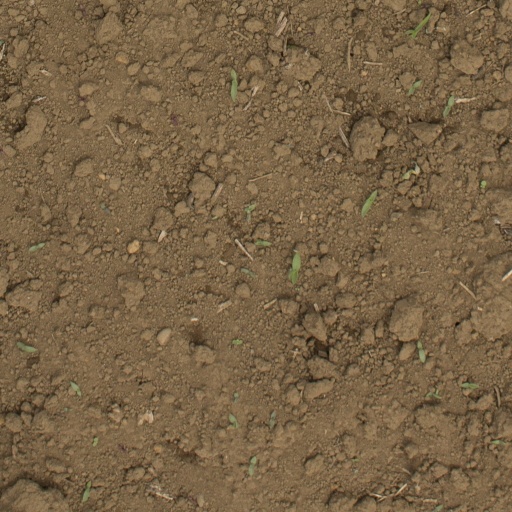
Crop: Jerusalem artichoke